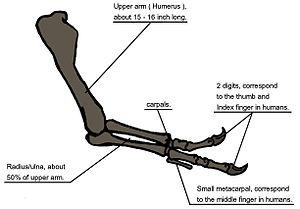
Tyrannosaurus, communément appelé tyrannosaure, est un genre éteint de dinosaures théropodes appartenant à la famille des Tyrannosauridae et ayant vécu durant la partie supérieure du Maastrichtien, dernier étage du système Crétacé, il y a environ 68 à 66 millions d'années, dans ce qui est actuellement l'Amérique du Nord. Tyrannosaurus rex, dont l'étymologie du nom signifie « roi des lézards tyrans », est l'une des plus célèbres espèces de dinosaure et l'unique espèce de Tyrannosaurus si le taxon Tarbosaurus bataar n'est pas considéré comme faisant partie du même genre. Tyrannosaurus fut l'un des derniers dinosaures non-aviens à avoir vécu jusqu'à l'extinction survenue à la limite Crétacé-Paléocène il y a 66 millions d'années.